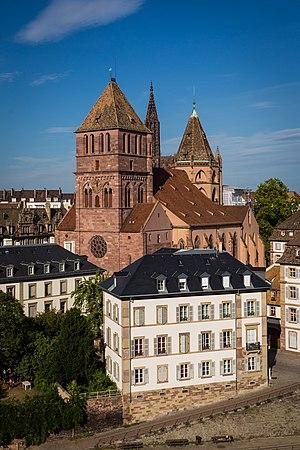
La Grande Île de Strasbourg, parfois appelée « Ellipse insulaire », est l'île la plus centrale et la plus caractéristique de la ville de Strasbourg dont elle constitue le centre historique. Elle est entourée par la rivière Ill au sud et d'un de ses bras — le fossé du Faux-Rempart — au nord, qui se séparent en aval du barrage Vauban et se rejoignent à hauteur du quai des Pêcheurs.